Leigh Lake Ranger Patrol Cabin

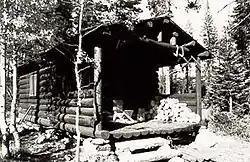

Leigh Lake Ranger Patrol Cabin was designed and built by the U.S. Forest Service in the 1920s. The cabin is located northwest of Leigh Lake in Grand Teton National Park in the U.S. state of Wyoming. The cabin was built to a standardized design, similar to that used for the Moran Bay Patrol Cabin. The cabin was acquired by the National Park Service upon the designation of Grand Teton National Park on February 26, 1929, and placed on the National Register of Historic Places on April 23, 1990. The cabin is still in use by the National Park Service.